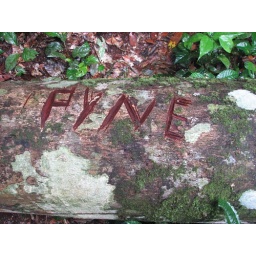
TL foret, some signs in the forest are very clear and easy to read